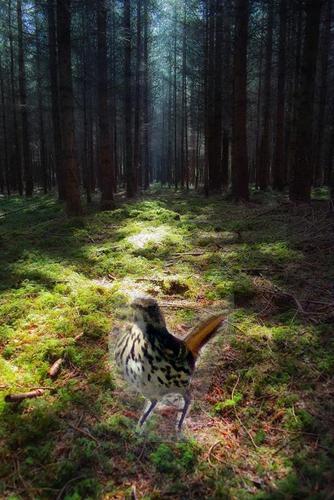
Bird species: Brown_Thrasher
Bird type: landbird
Background: land